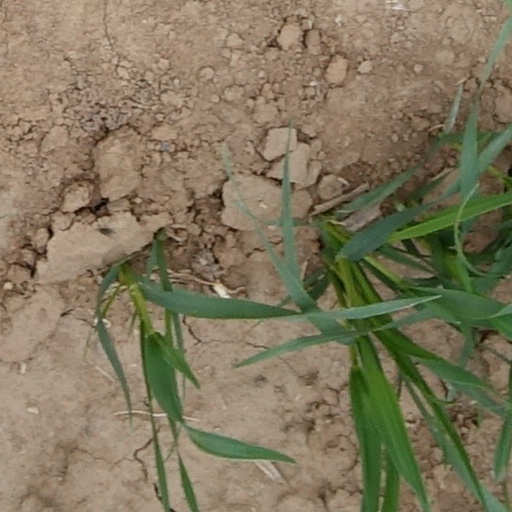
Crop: wheat